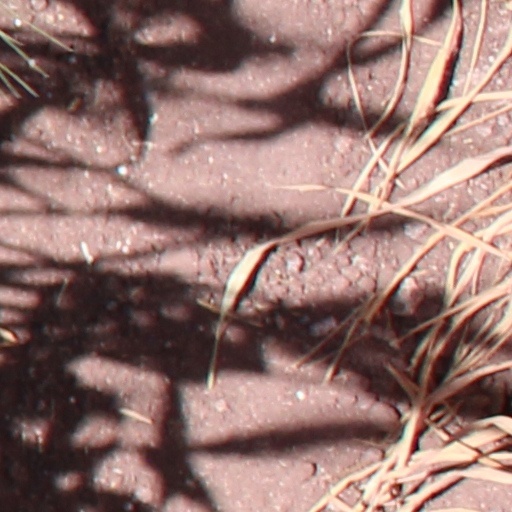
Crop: wheat